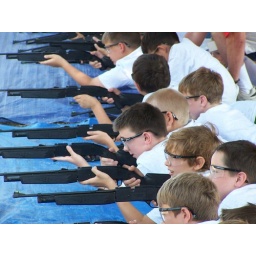
My son is the one in the center with brown hair.